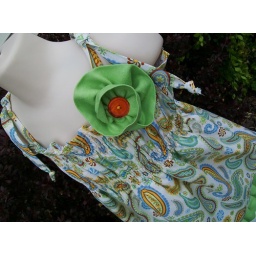
The flower in on an aligator clip and can be worn on the dress as shown, or in the hair.